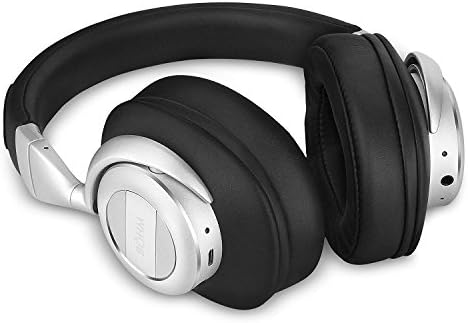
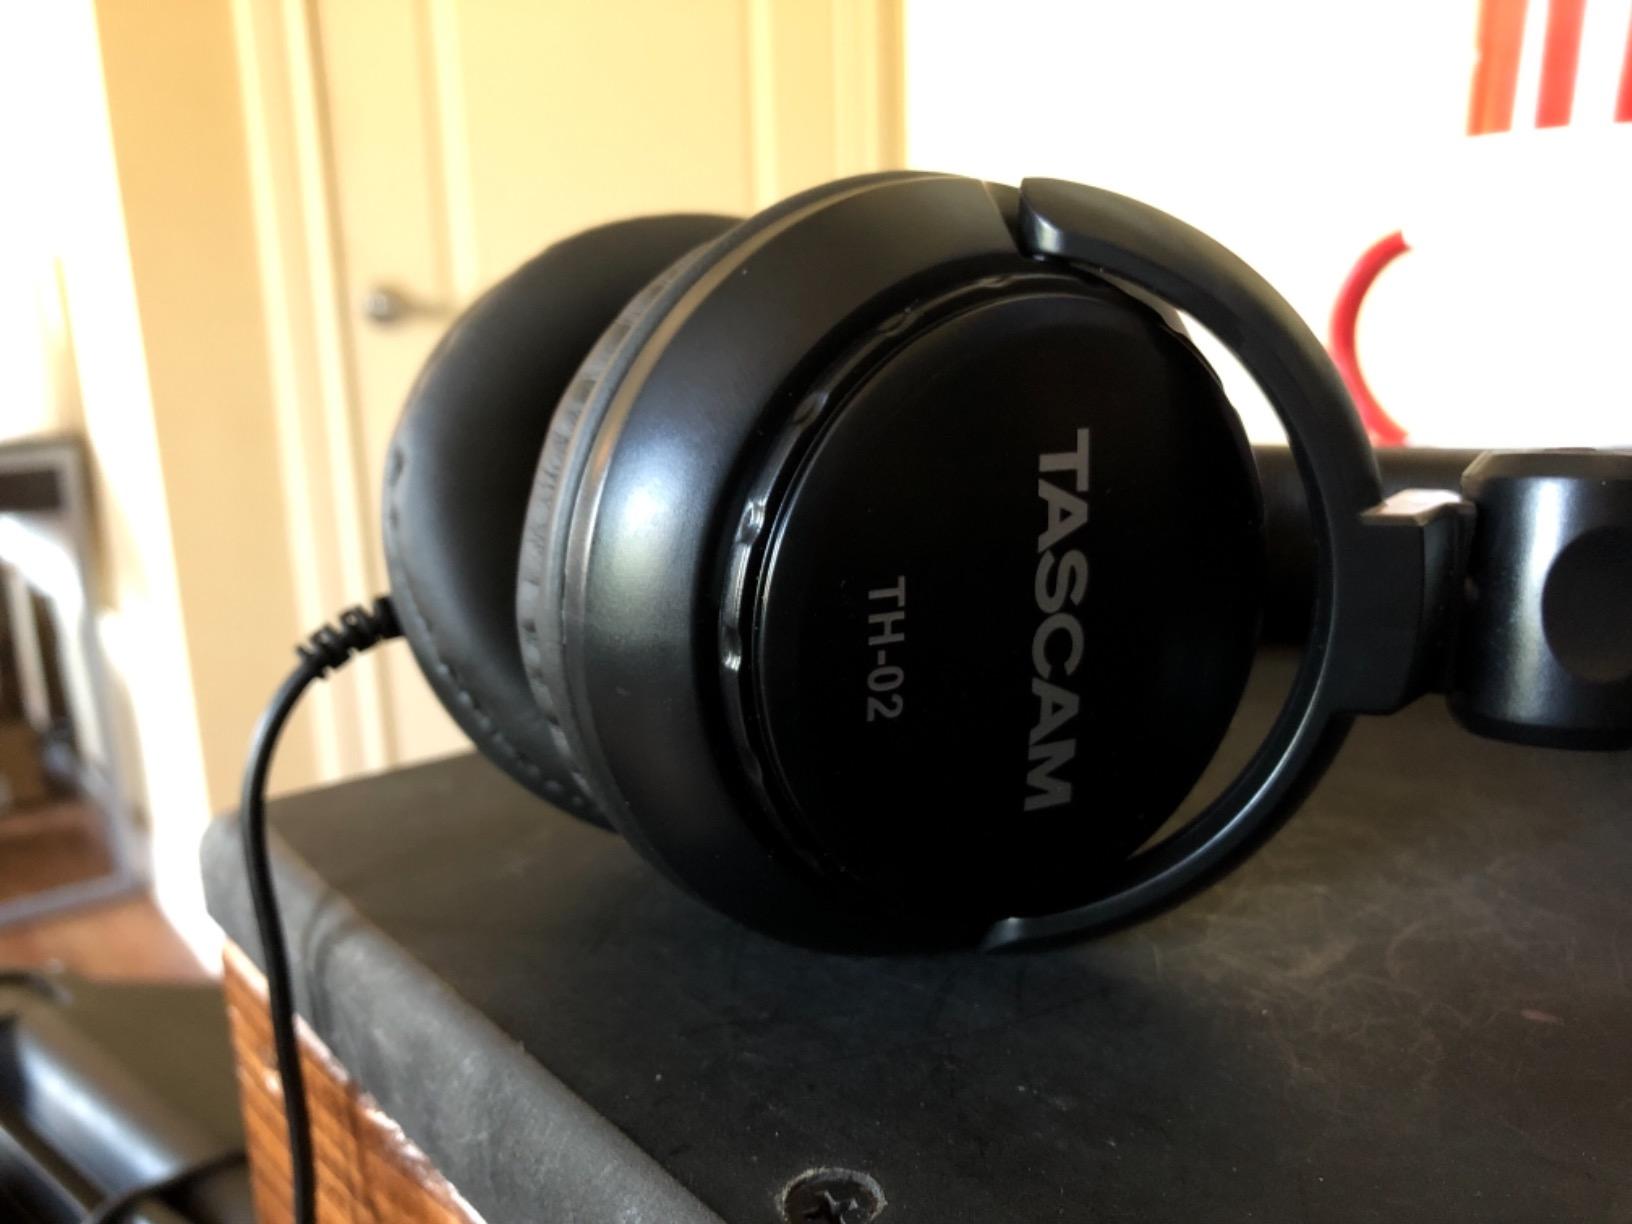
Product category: headphones
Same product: no